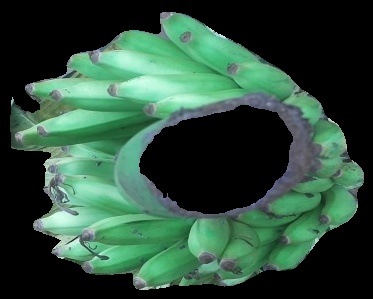
Variety: elakki-bale
Grade: grade1